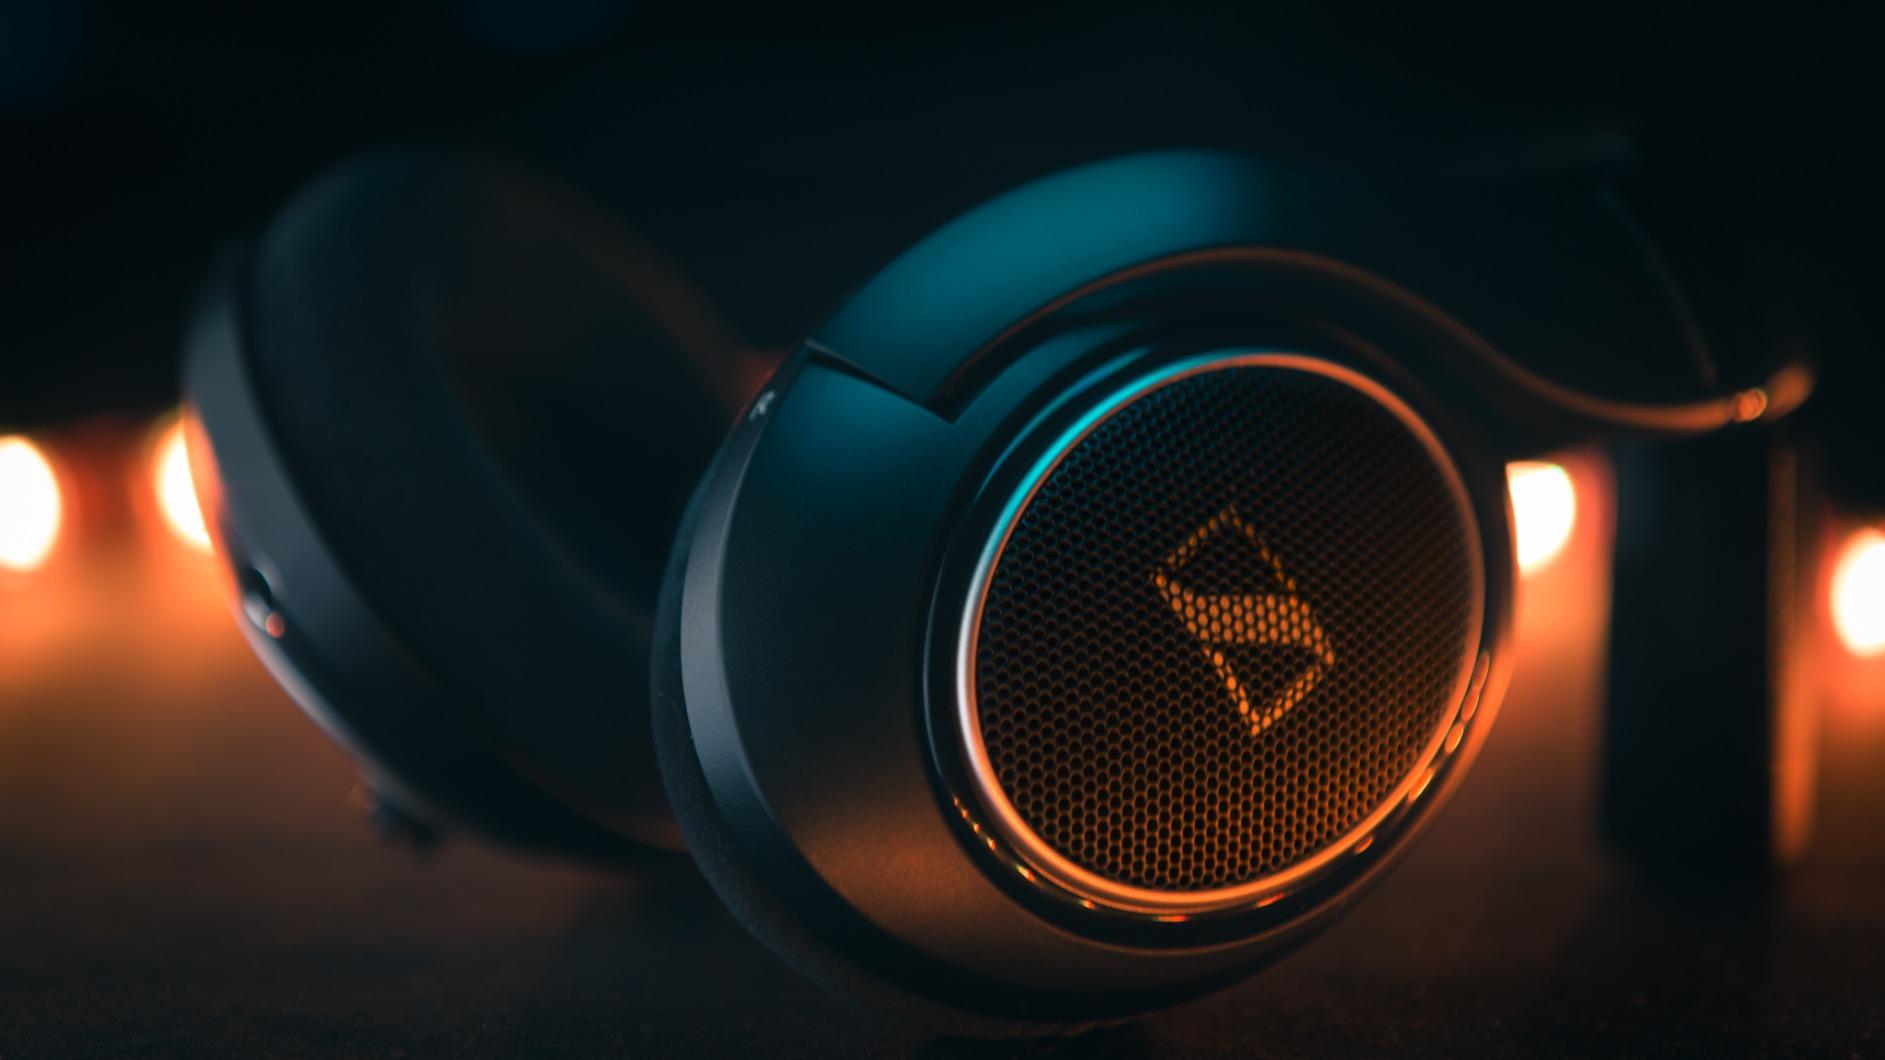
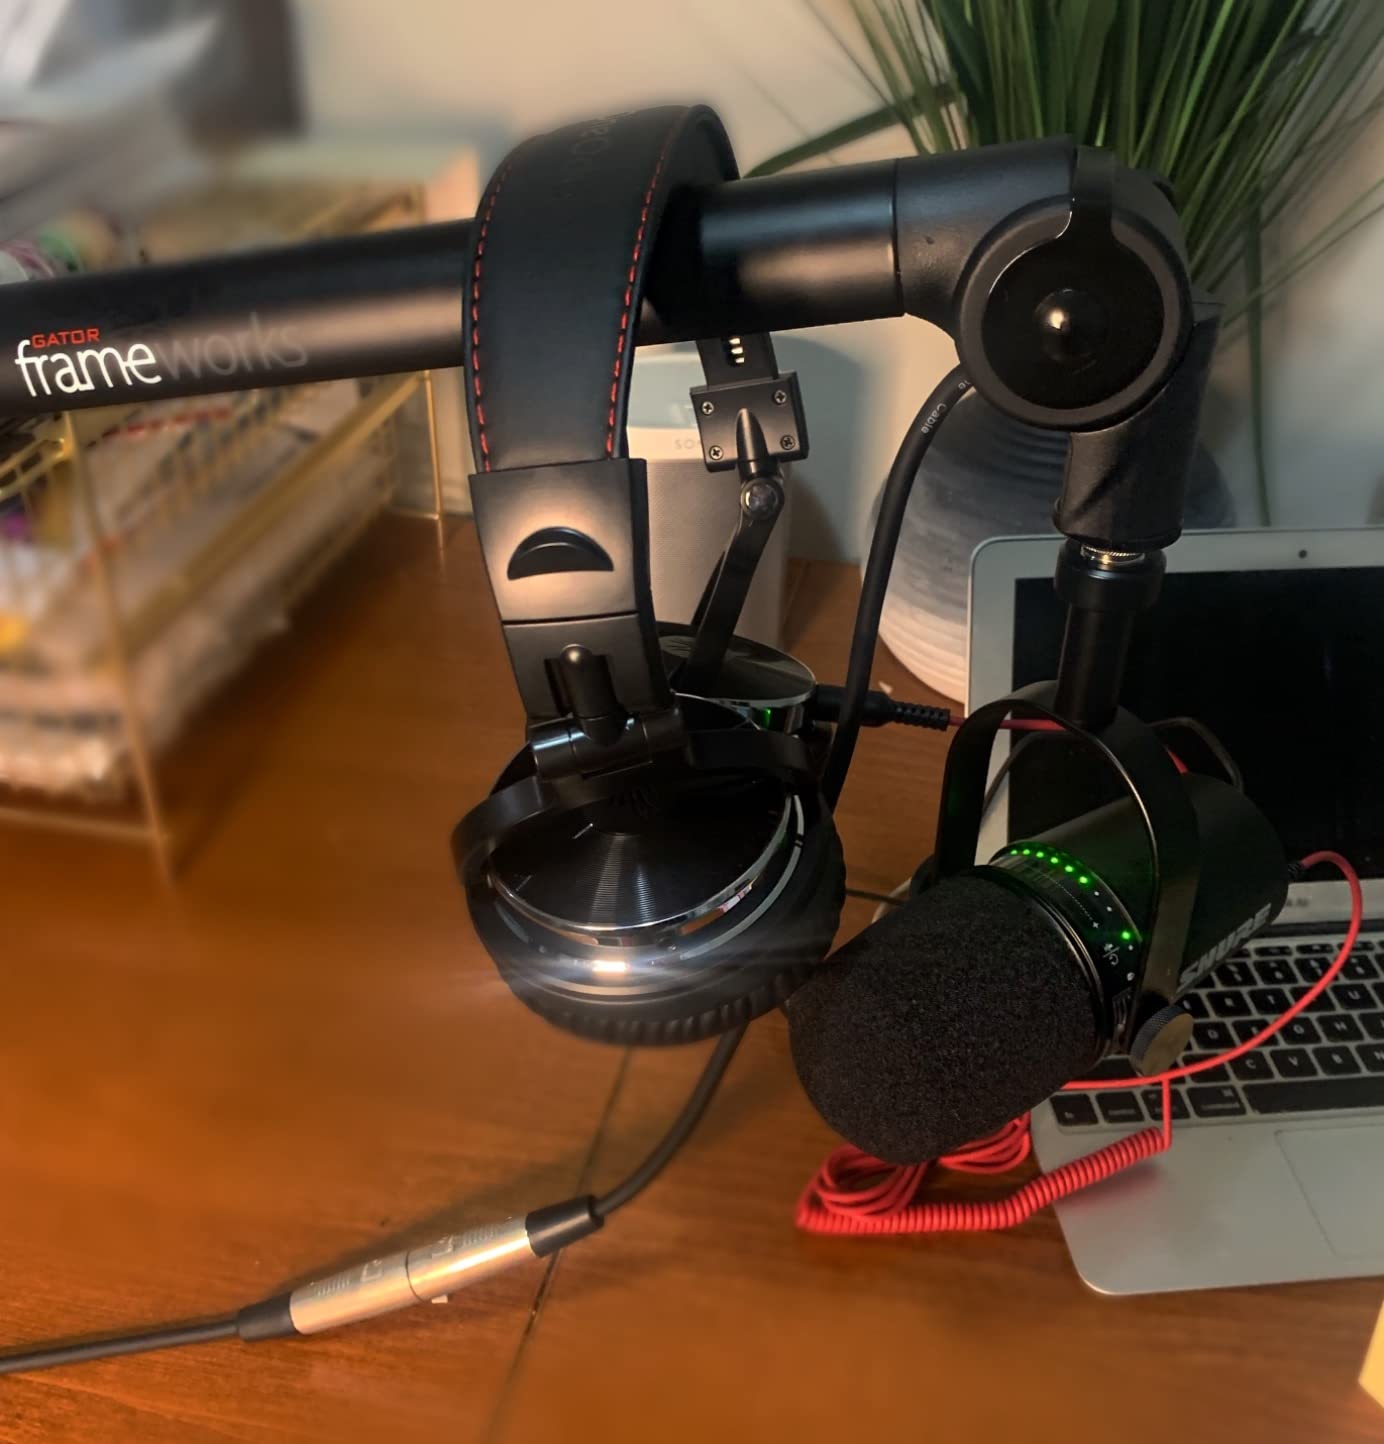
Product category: headphones
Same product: no